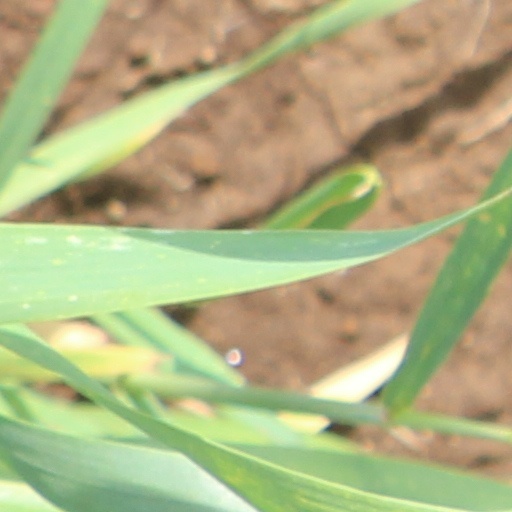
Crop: wheat